Jacob M. Appel

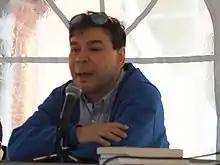
Appel in 2019

Jacob M. Appel (born February 21, 1973) is an American polymath, author, bioethicist, physician, lawyer, and social critic. He is best known for his short stories, his work as a playwright, and his writing in the fields of reproductive ethics, organ donation, neuroethics, and euthanasia.